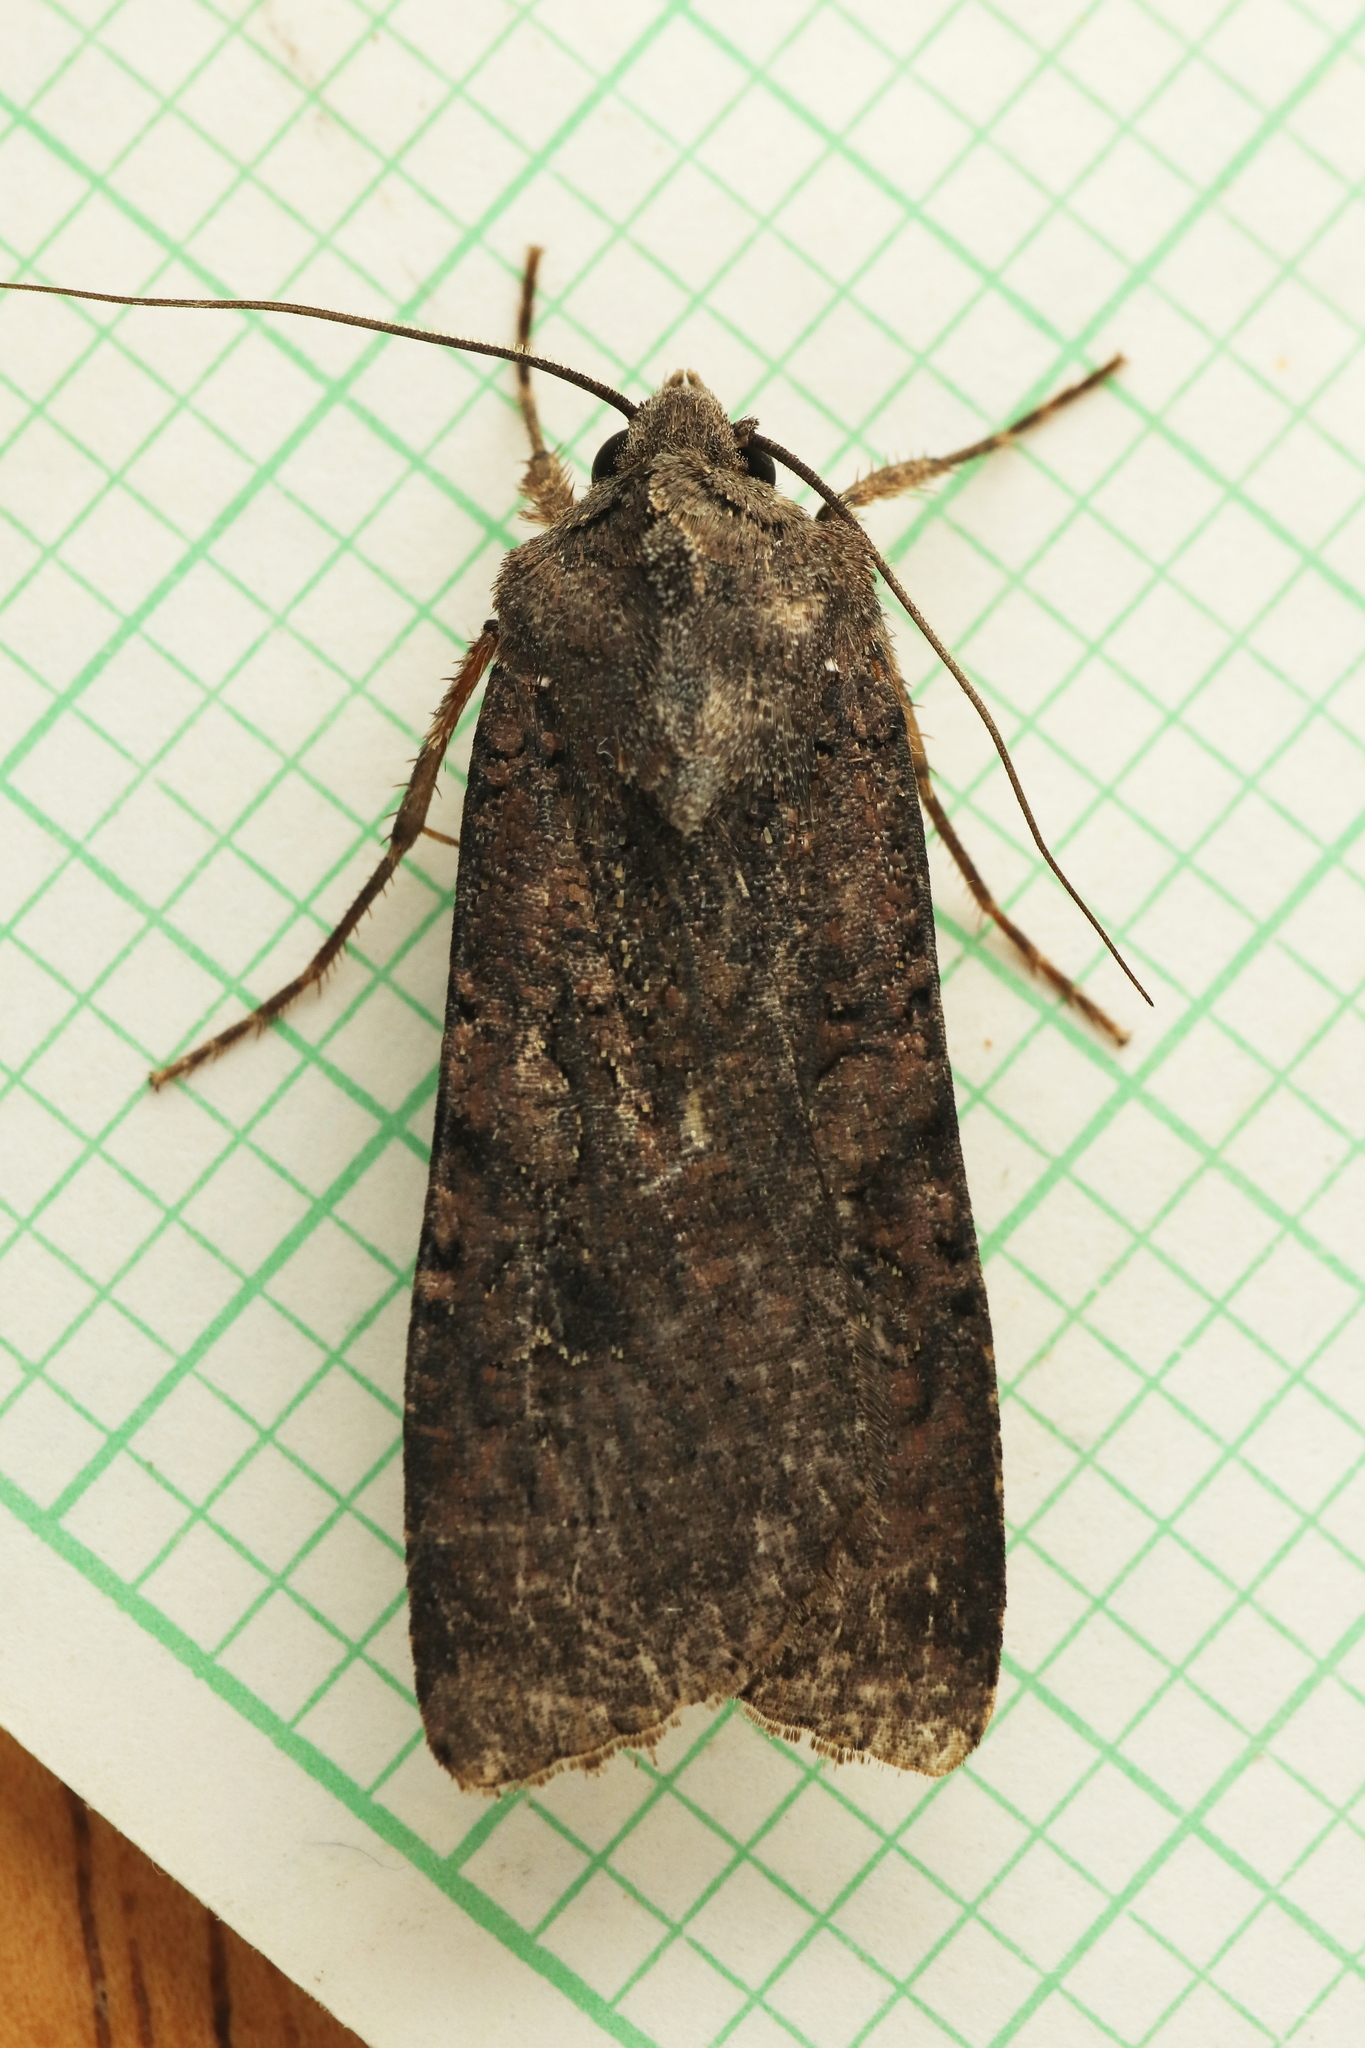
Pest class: cutworms